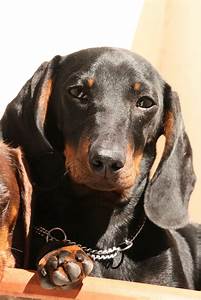
Label: dog